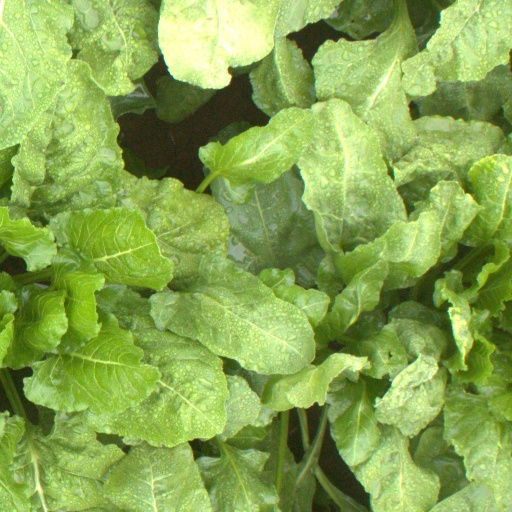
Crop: sugar beet